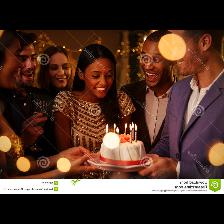
Label: Human